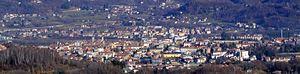
Cuorgnè est une commune d'environ 10 000 habitants, située dans la ville métropolitaine de Turin dans la région du Piémont.